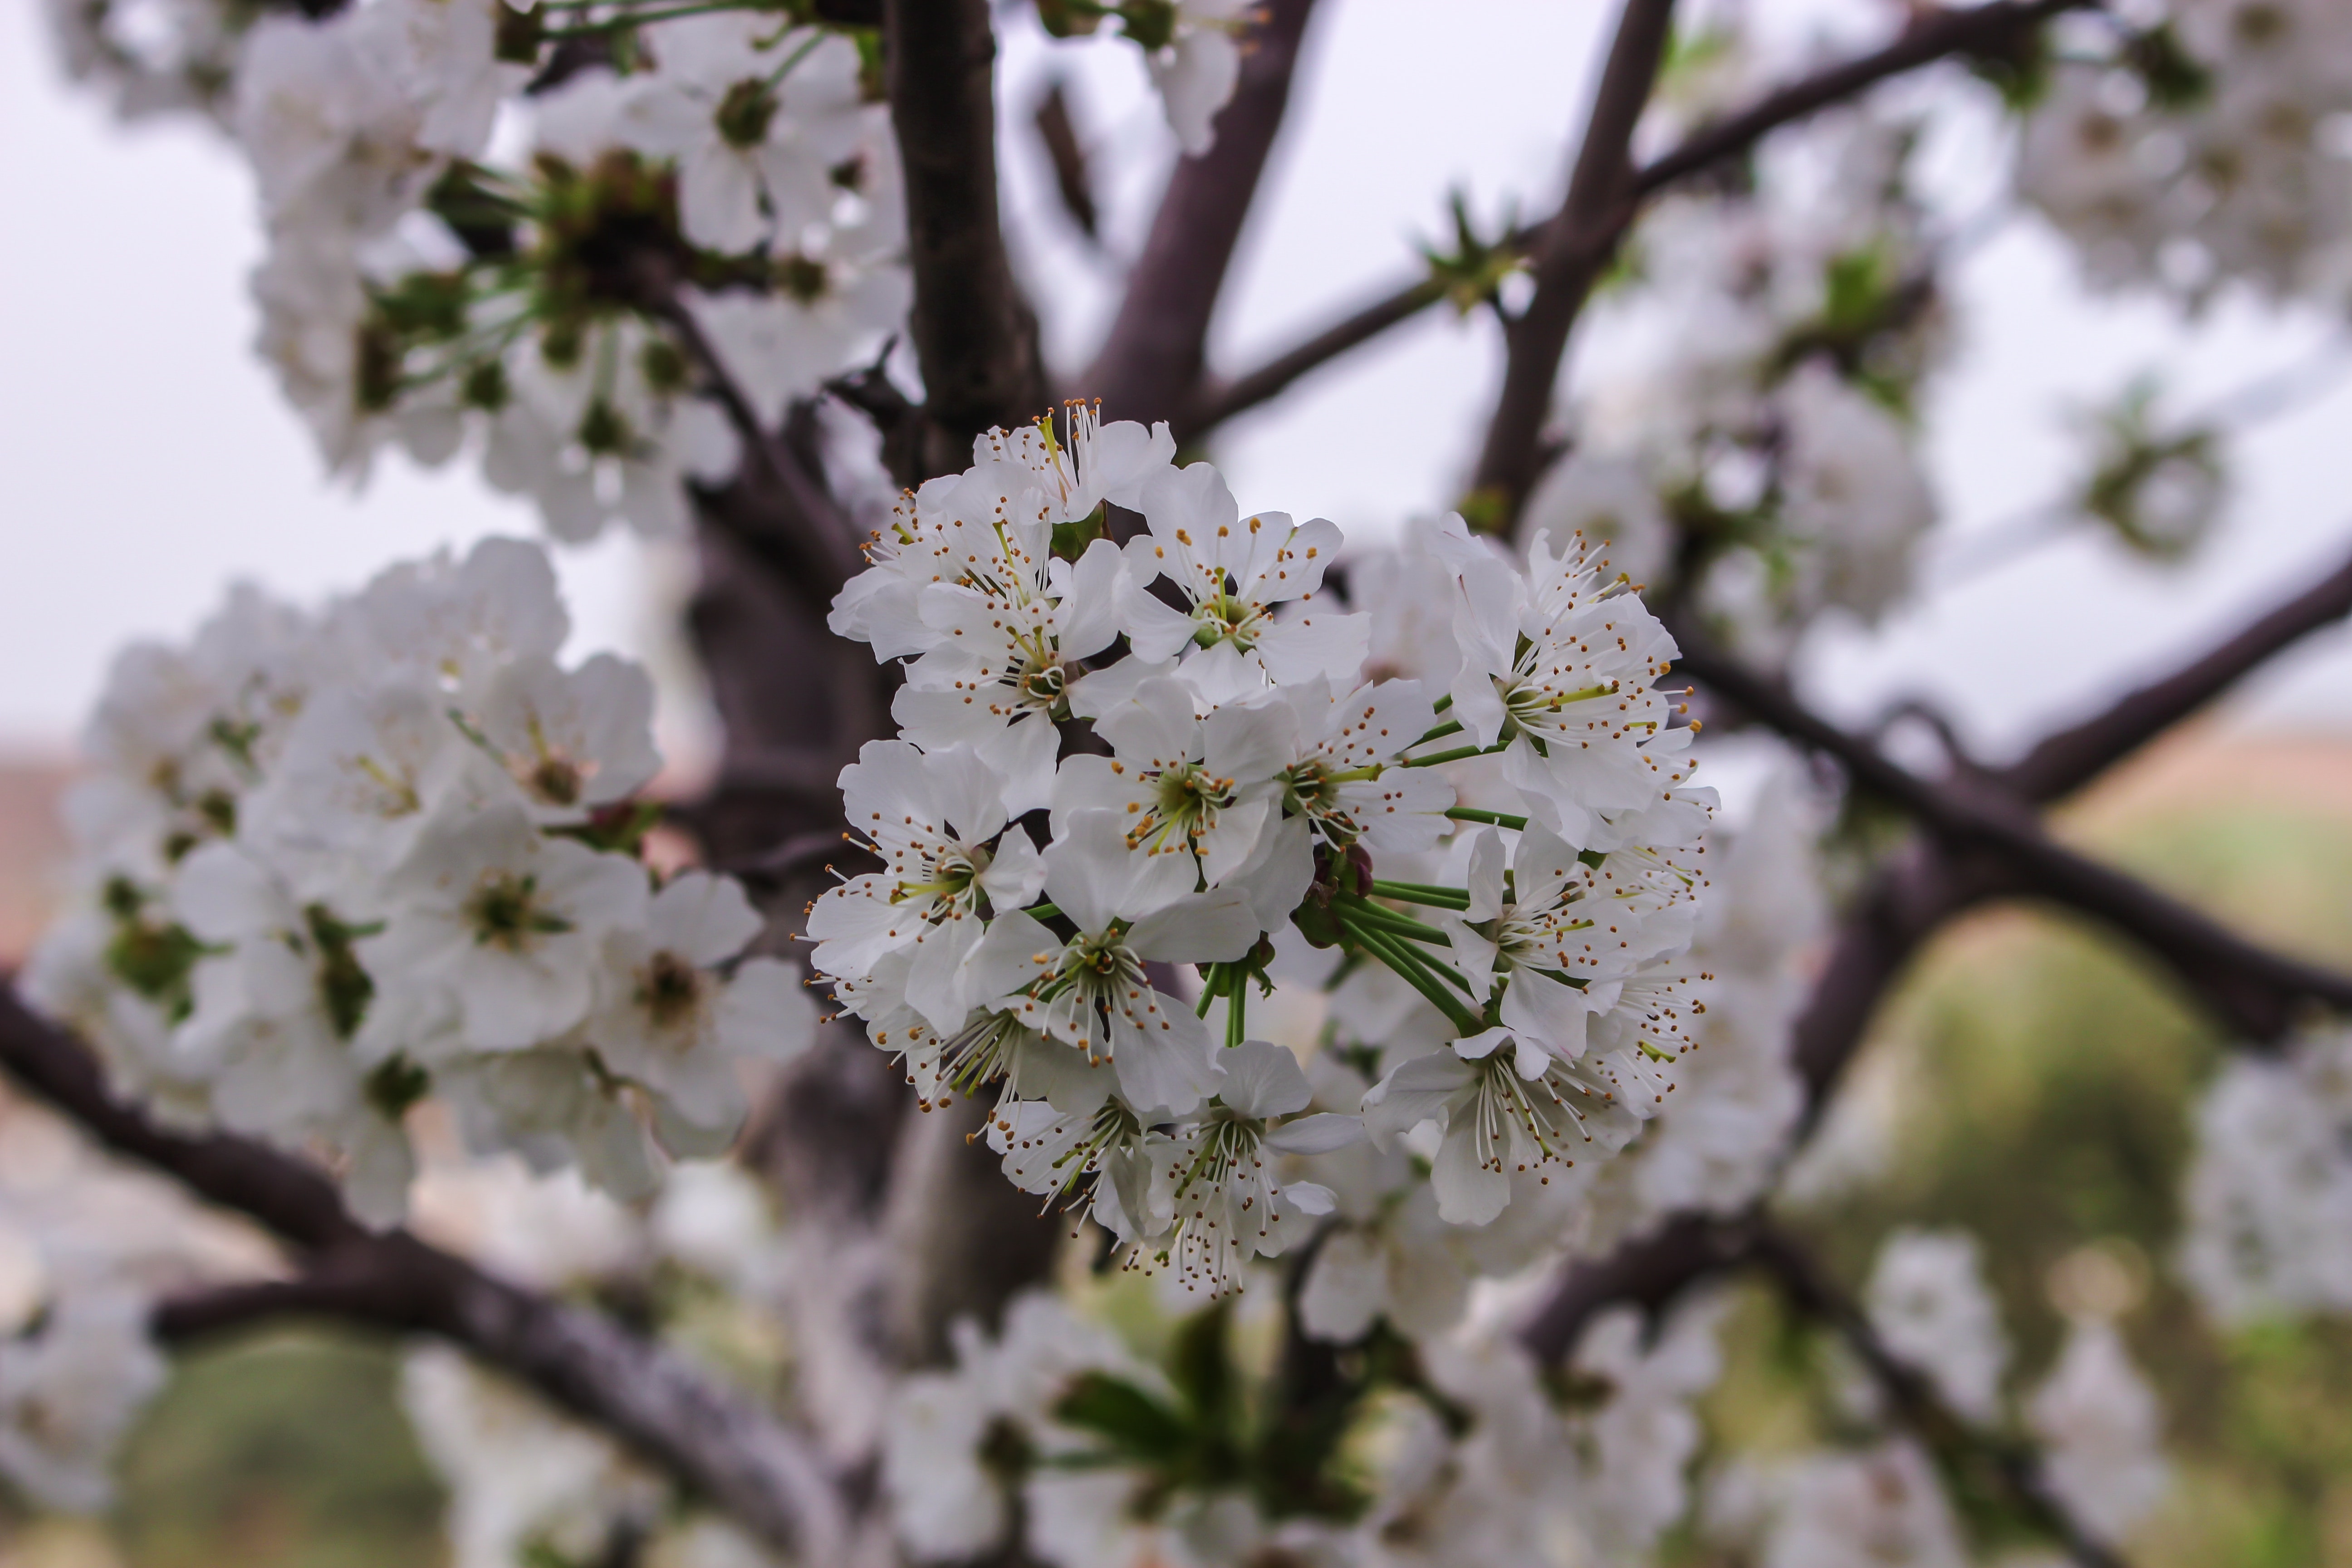
flower, blossom, spring, plant, tree, branch, flowering plant, woody plant, fire cherry, petal, twig, cherry blossom, prunus, shadbush, prunus spinosa